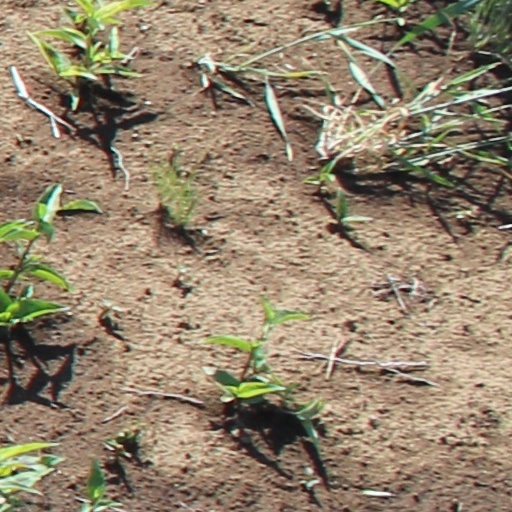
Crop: wheat